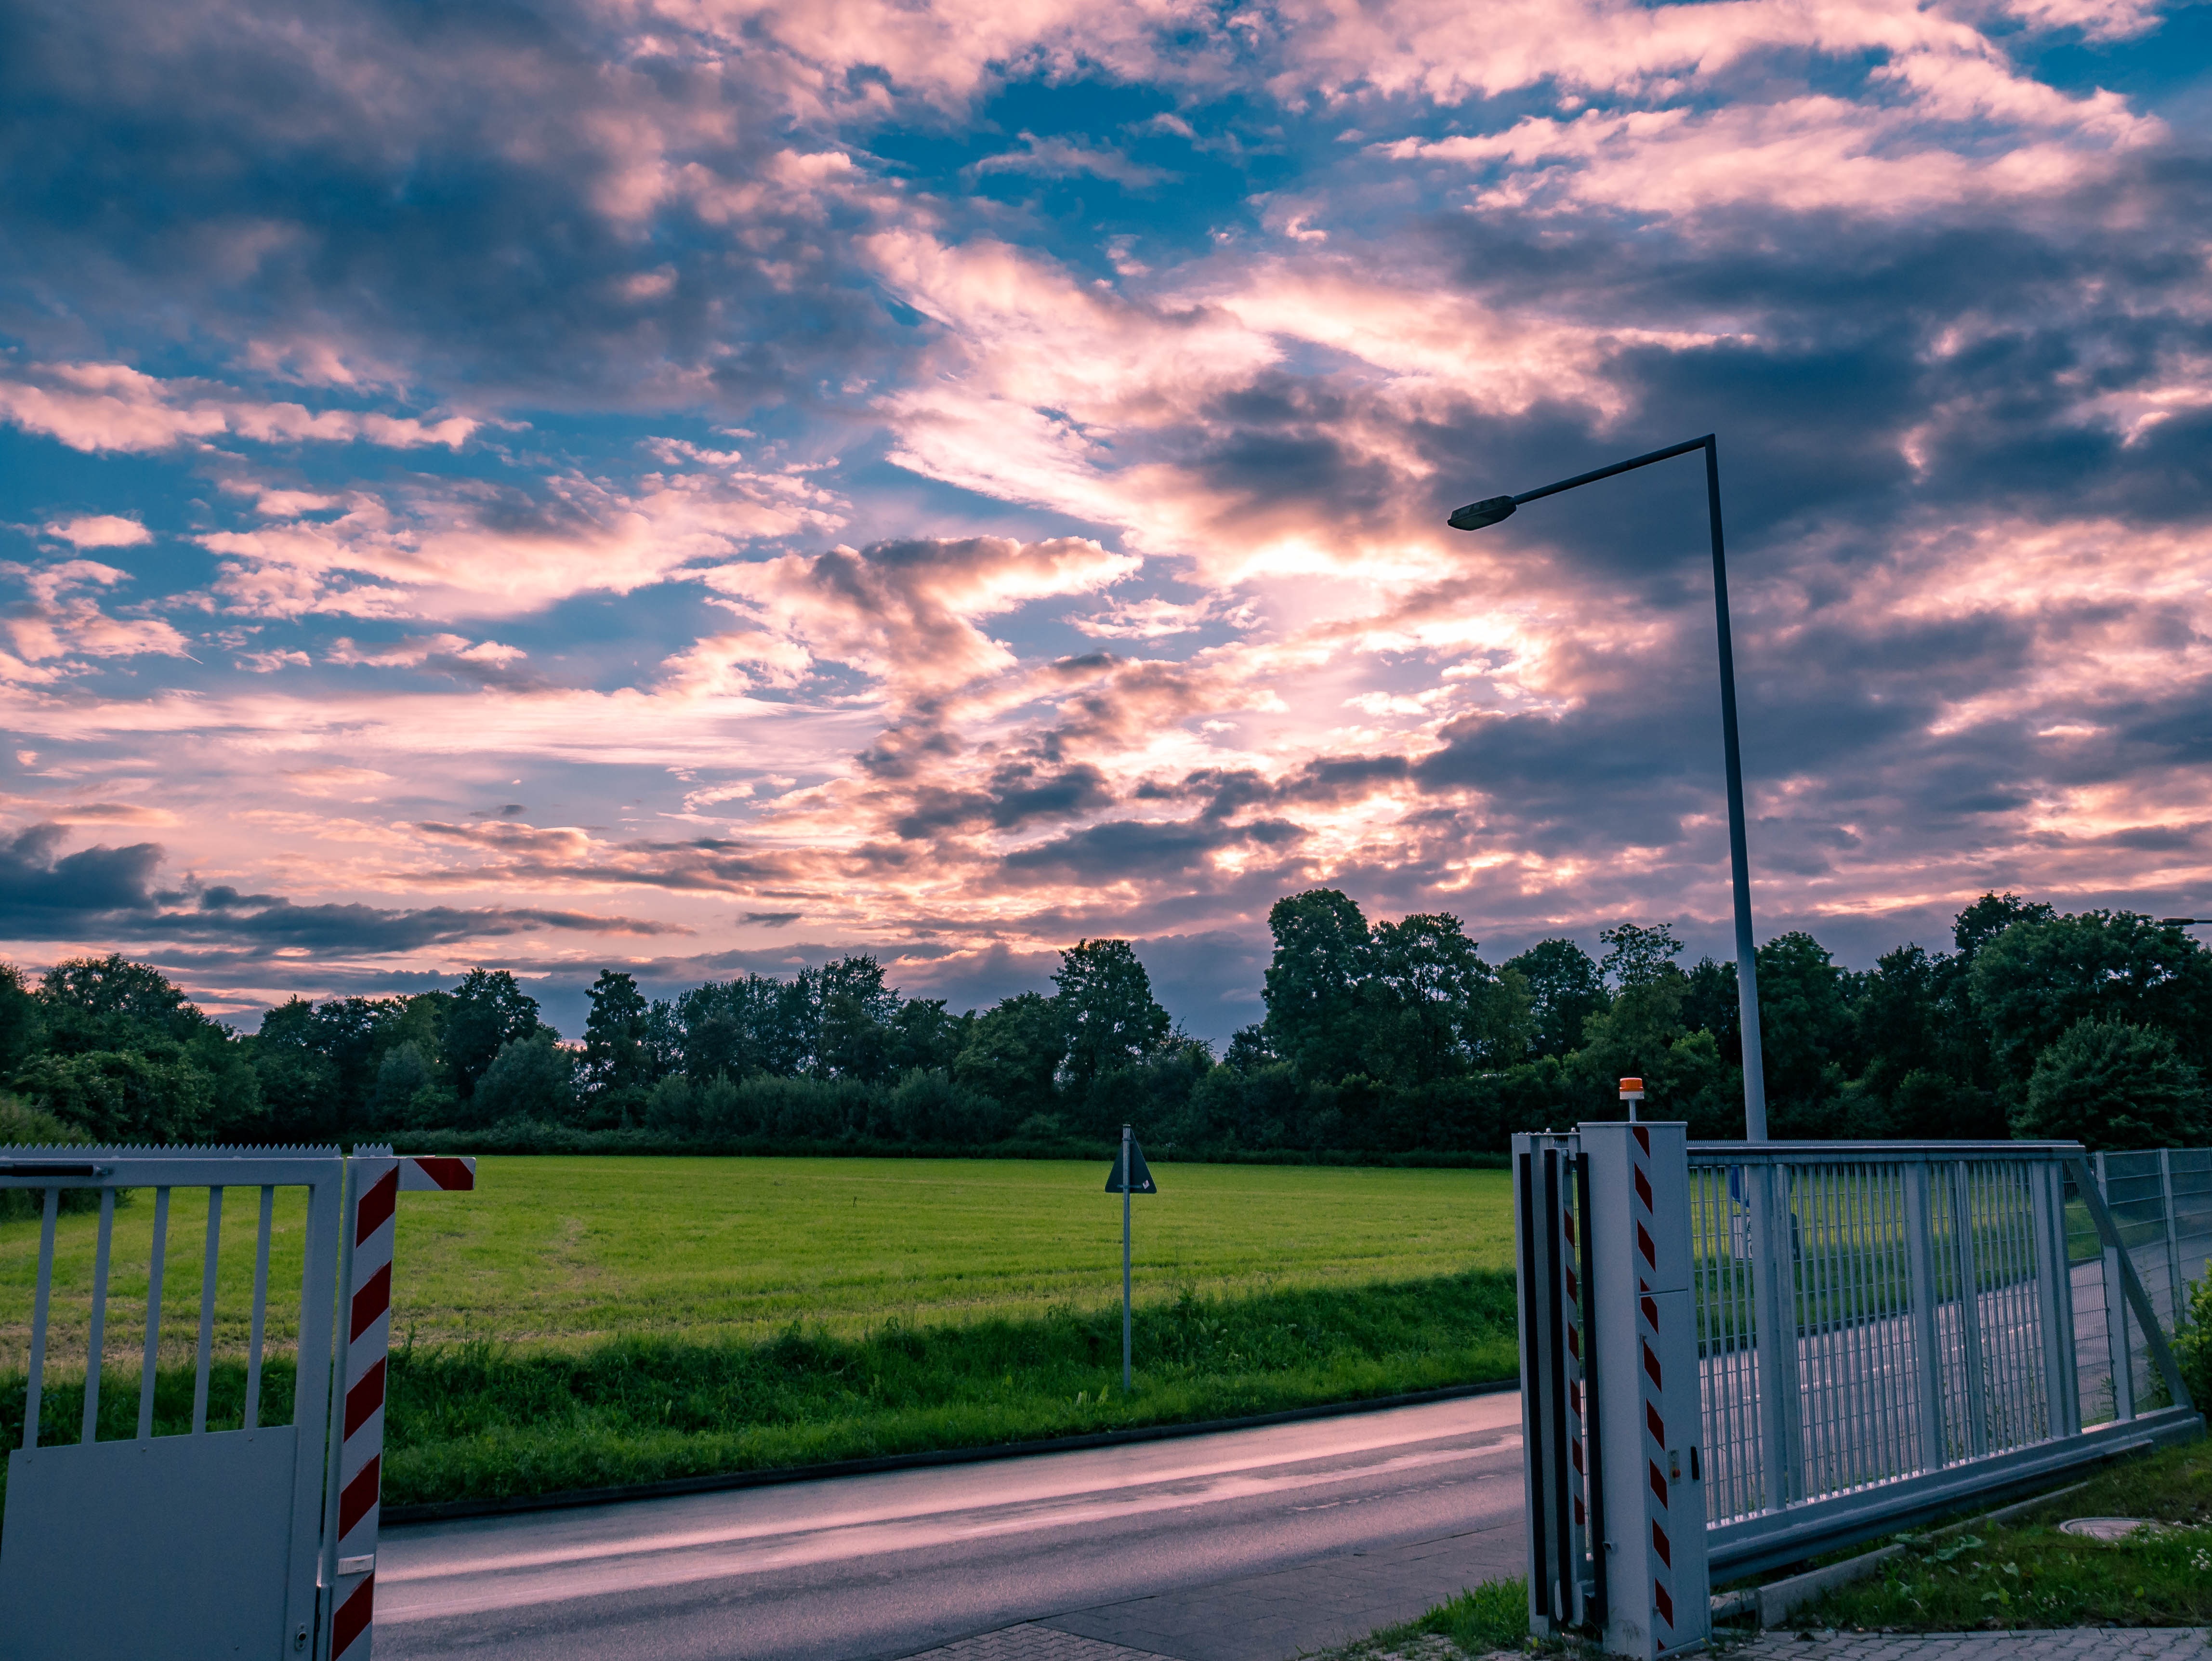
grass, horizon, cloud, sky, sun, sunrise, sunset, sunlight, morning, highway, dusk, evening, twilight, lighting, fire station, clouds, mood, guard, abendstimmung, afterglow, evening sky, rural area, residential area